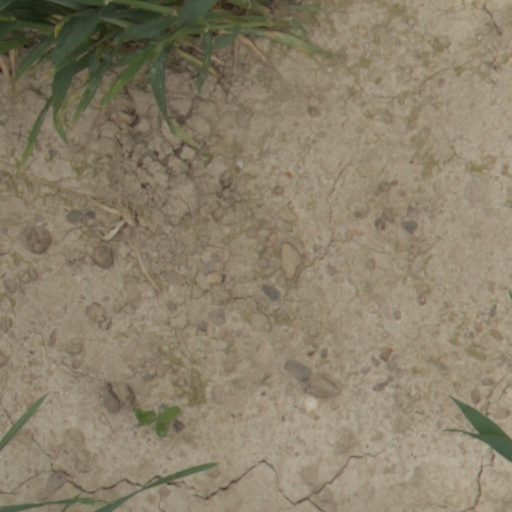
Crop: wheat